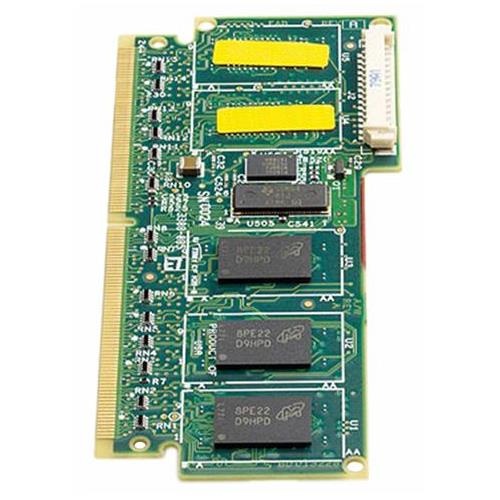
678326-001 - HP 512MB Cache Module
Upgrade your daily routine with 678326-001 - HP 512MB Cache Module. This classic product provides excellent functionality. designed for maximum comfort and efficiency.
Brand: HP
Category: Electronics > Electronics Accessories > Memory > Cache Memory